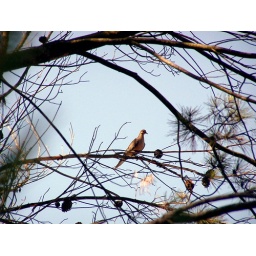
lovely dove shot thru a pine tree in my front yard.